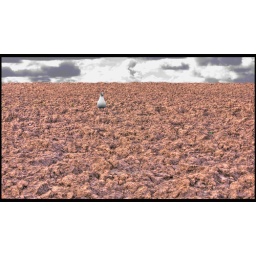
The earth is tonemapped using 4 different exposures. the sky was placed in as was the bird :)